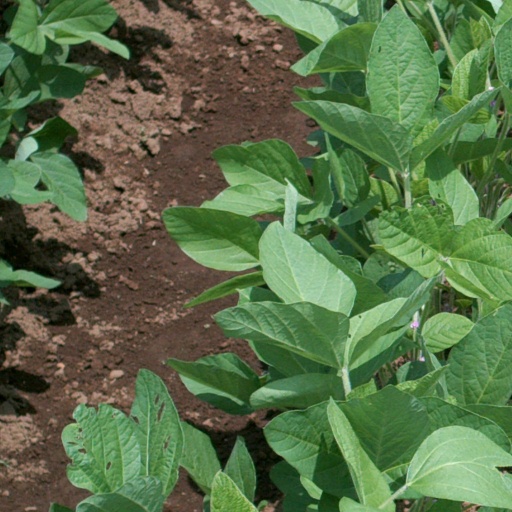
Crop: soybean